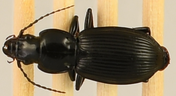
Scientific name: Pterostichus coracinus
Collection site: Mountain Lake Biological Station NEON (MLBS), plot MLBS_002